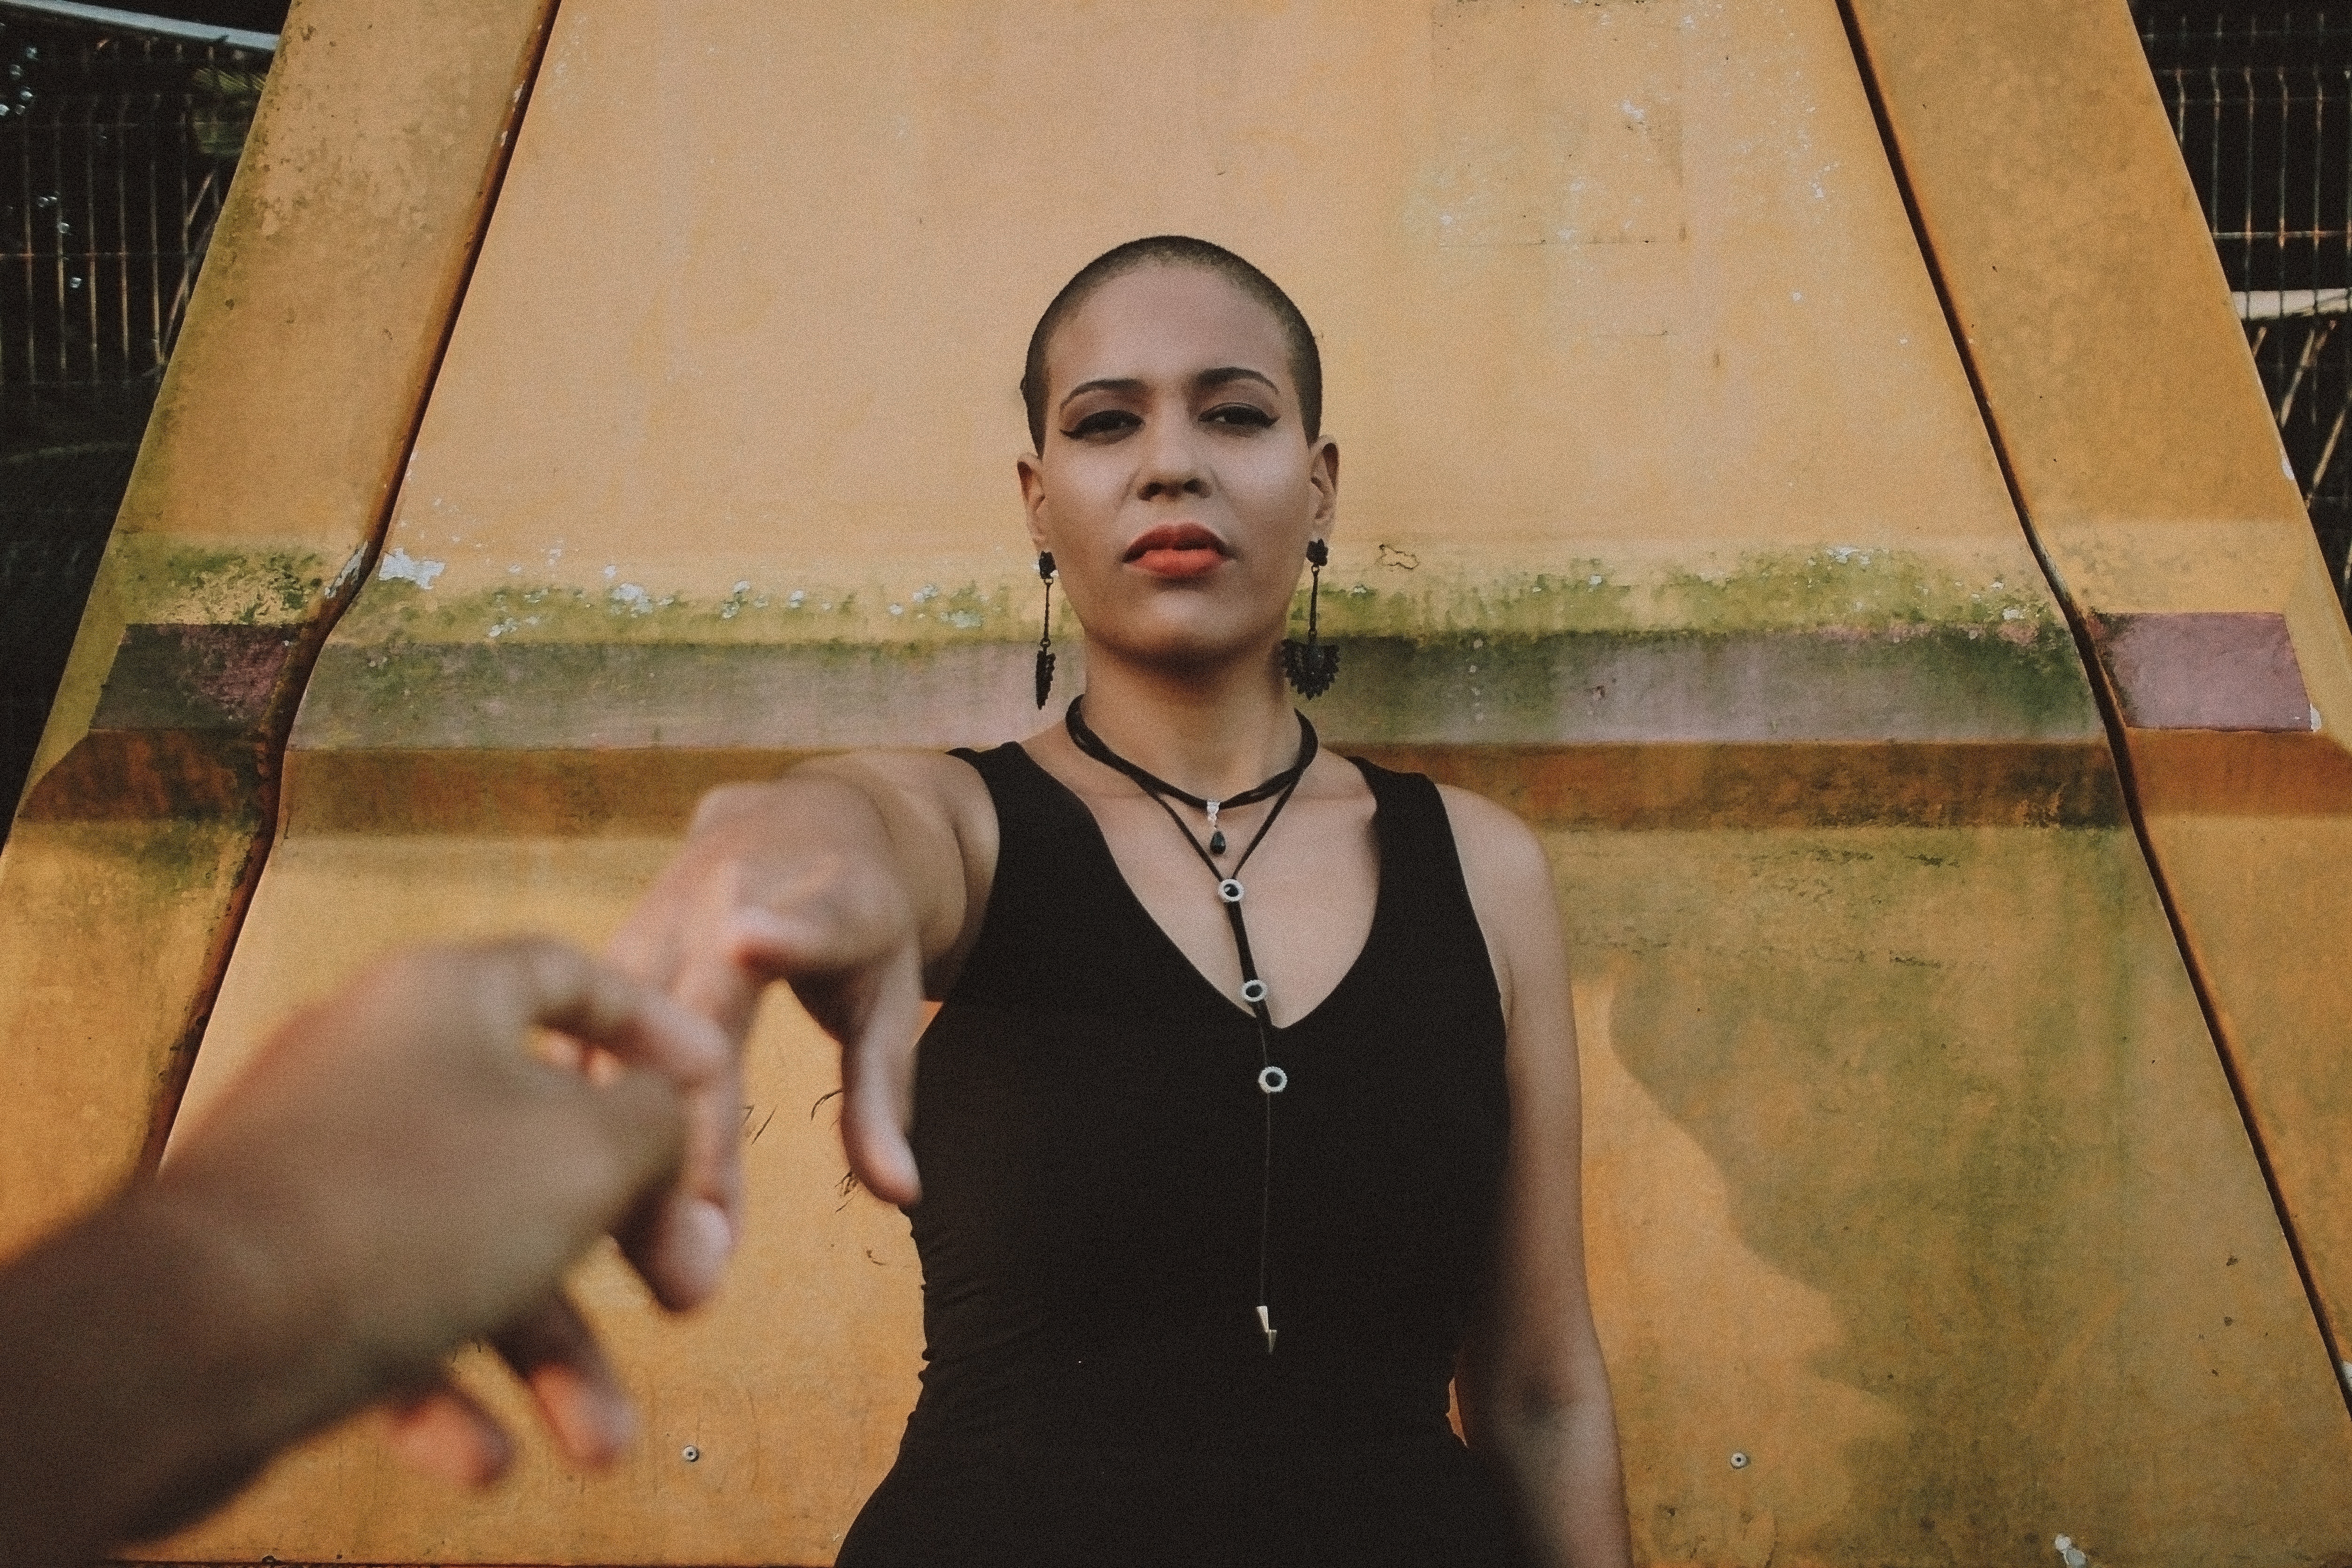
fun, photography, chest, gesture